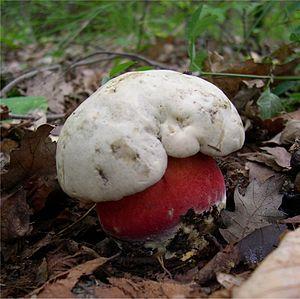
Boletus est un genre de champignons basidiomycètes de la famille des Boletaceae. C'est le genre type de cette famille caractérisée par des tubes sous le chapeau. Il est la référence de la silhouette boletoïde : un pied ventru et un chapeau en forme de coussin. Les bolets dérivent tous d'un ancêtre commun et se sont répartis dans l'Amérique du Nord et l'Europe et l'Asie Paléarctique et récemment en Afrique du Sud et en Australie.
Cet article contient une liste des espèces de champignon du genre Boletus.